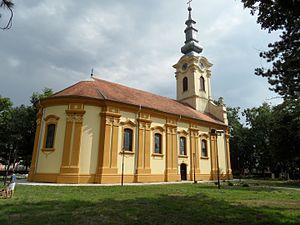
L'église Saint-Georges de Čenta est une église orthodoxe serbe située à Čenta, dans la province autonome de Voïvodine, sur le territoire de la Ville de Zrenjanin et dans le district du Banat central en Serbie. Elle est inscrite sur la liste des monuments culturels de grande importance de la République de Serbie.